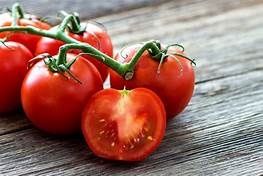
Label: tomato